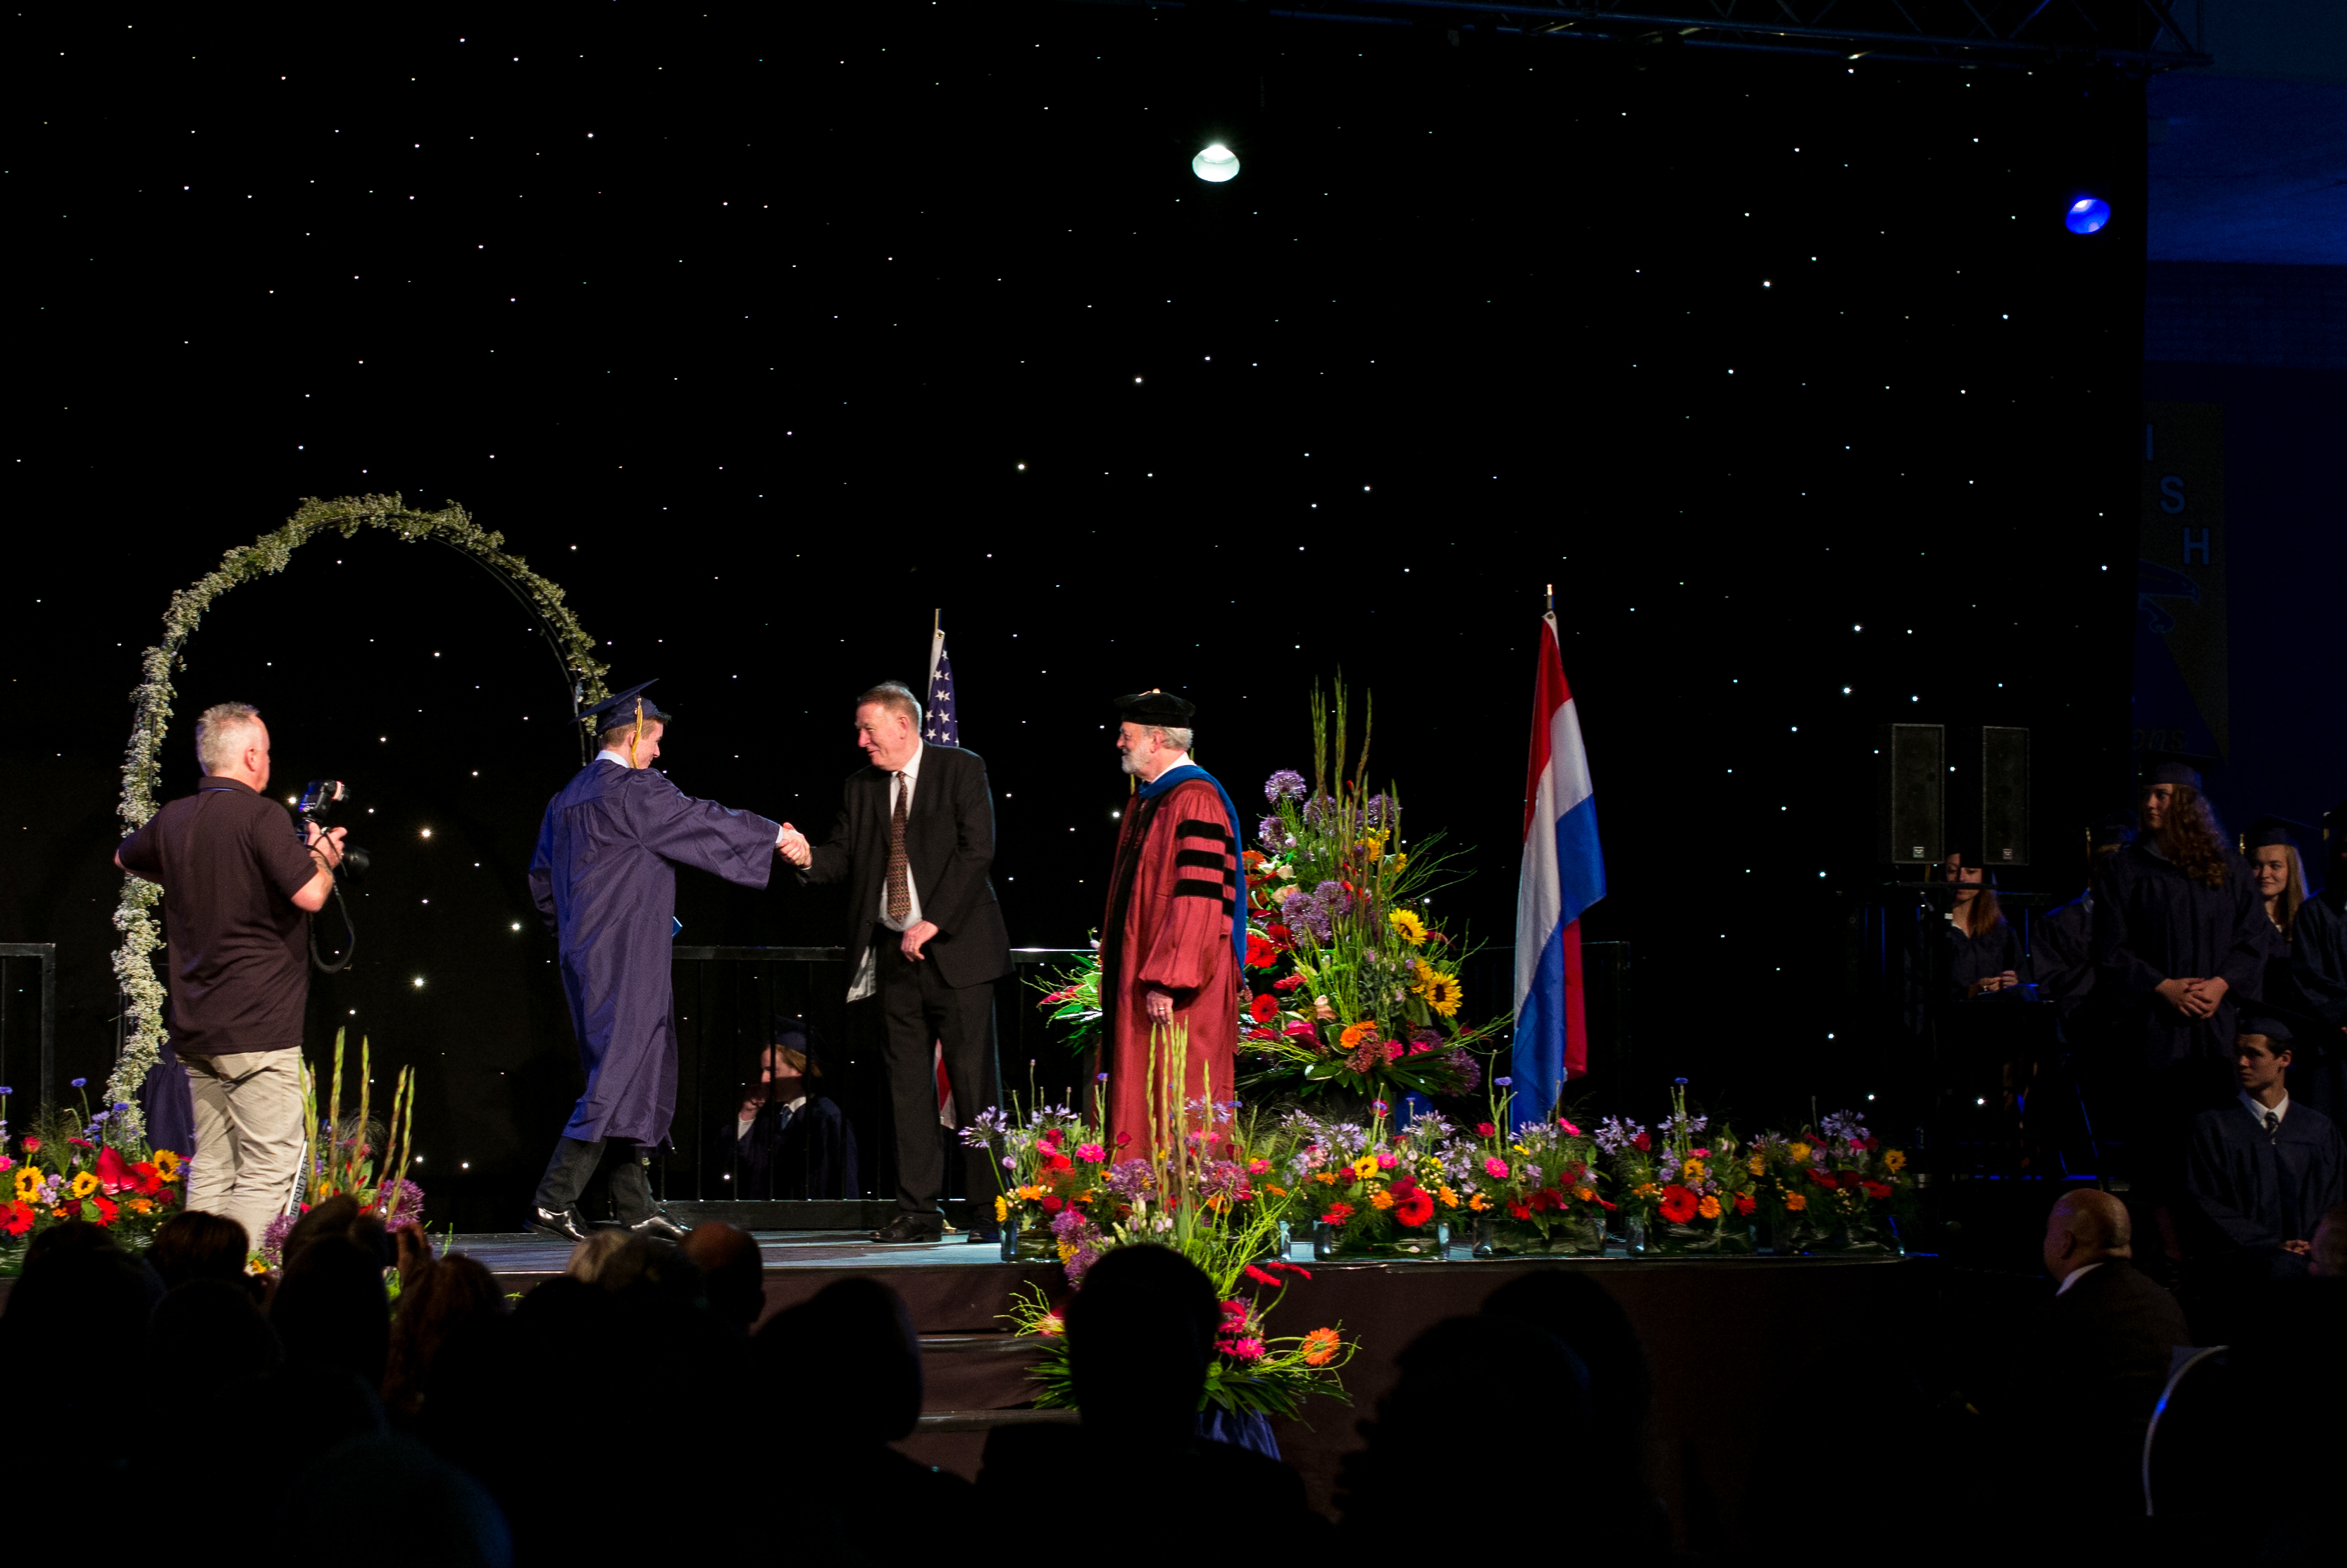
night, crowd, audience, europe, high, ash, holland, hague, netherlands, international, stage, m, american, students, performance, cap, 50, school, senior, leica, 240, summilux, wassenaar, graduation, gown, performing arts, musical theatre